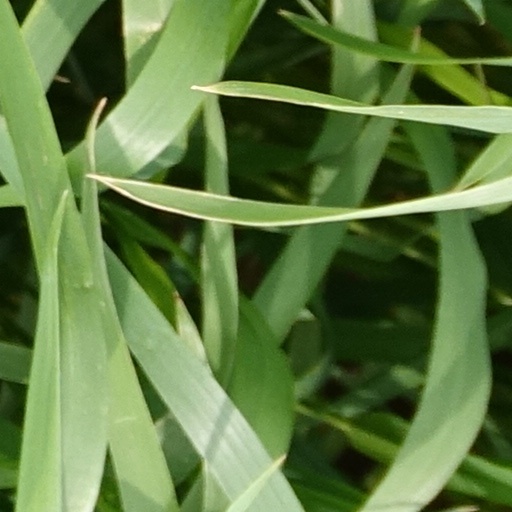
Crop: wheat